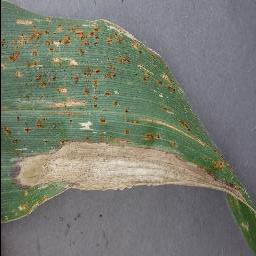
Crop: corn
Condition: (maize)_cercospora_spot_gray_spot